Hægebostad Church

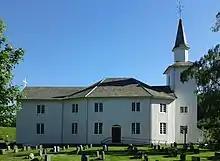
View of the church

Hægebostad Church is a parish church of the Church of Norway in Hægebostad Municipality in Agder county, Norway. It is located in the village of Snartemo. It is the church for the Hægebostad parish which is part of the Lister og Mandal prosti (deanery) in the Diocese of Agder og Telemark. The white, wooden church was built in a octagonal design in 1844 using plans drawn up by the parish priest Nils Christian Hald with some help from the national architect Christian H. Grosch. The church seats about 450 people.